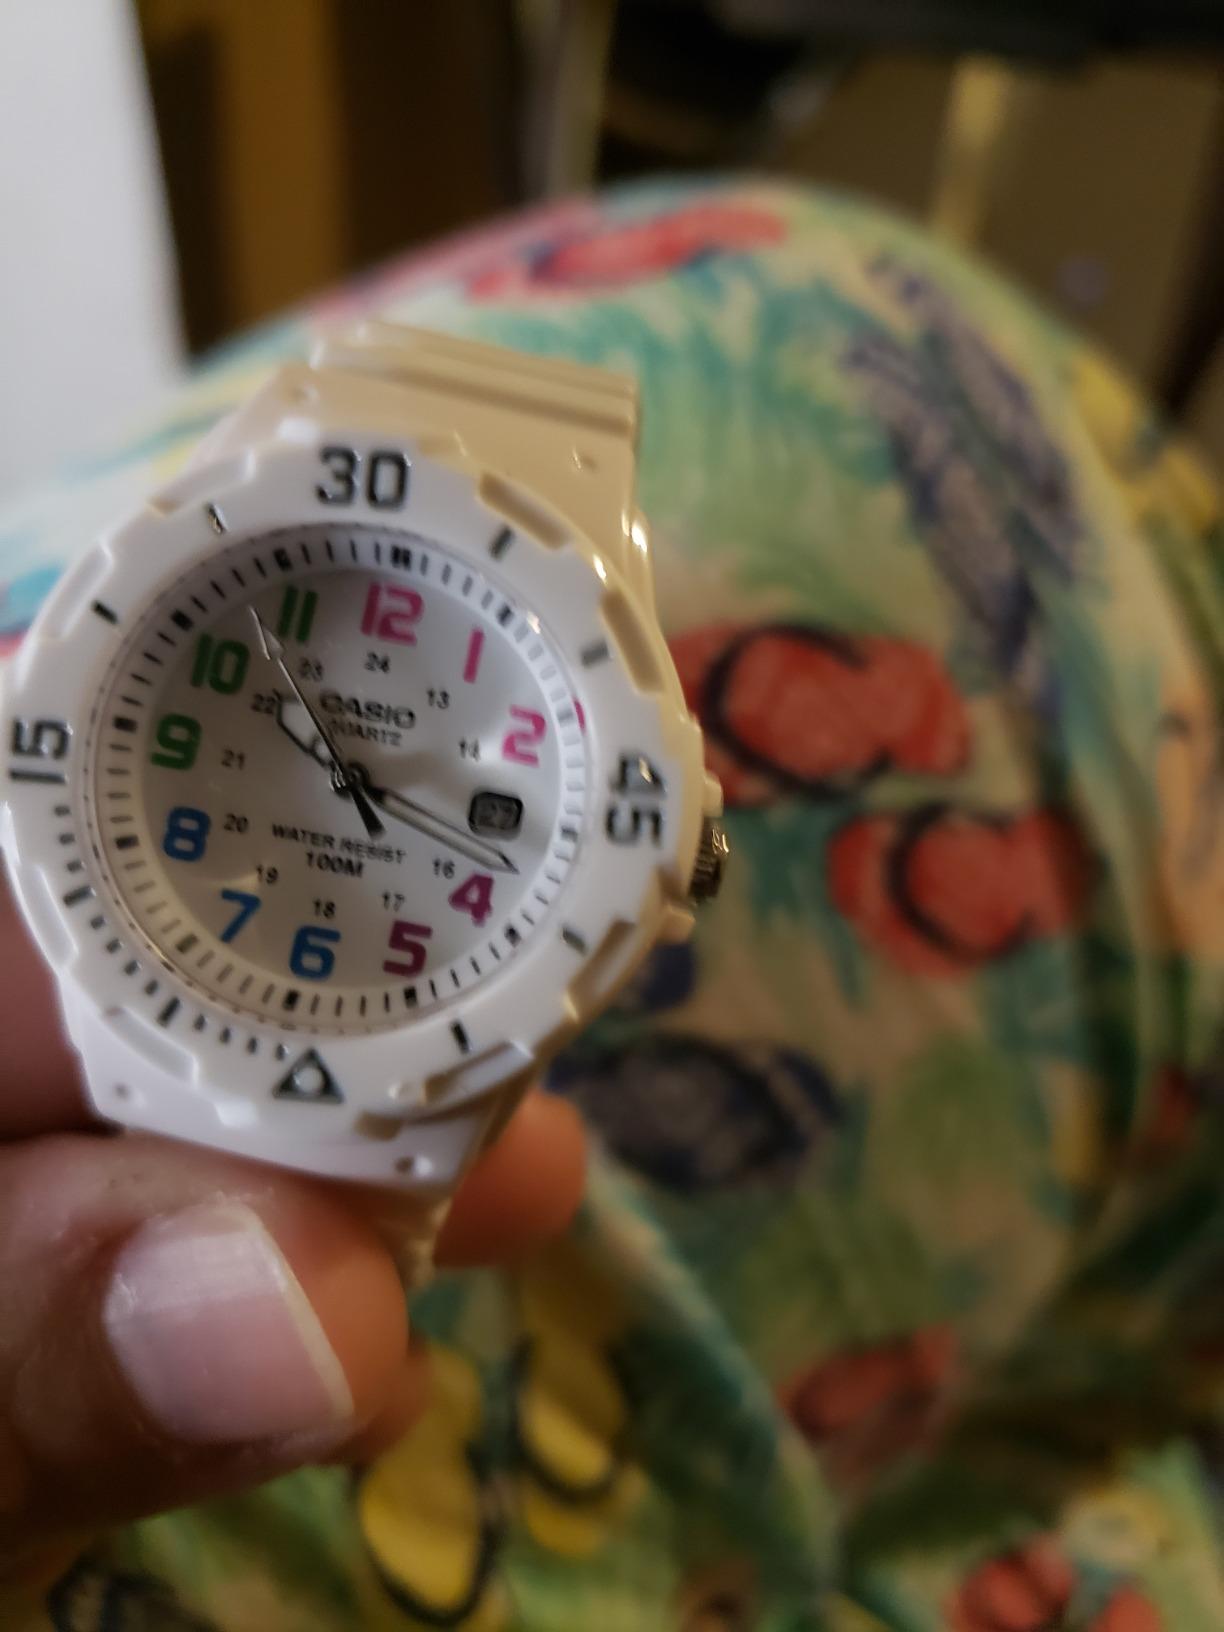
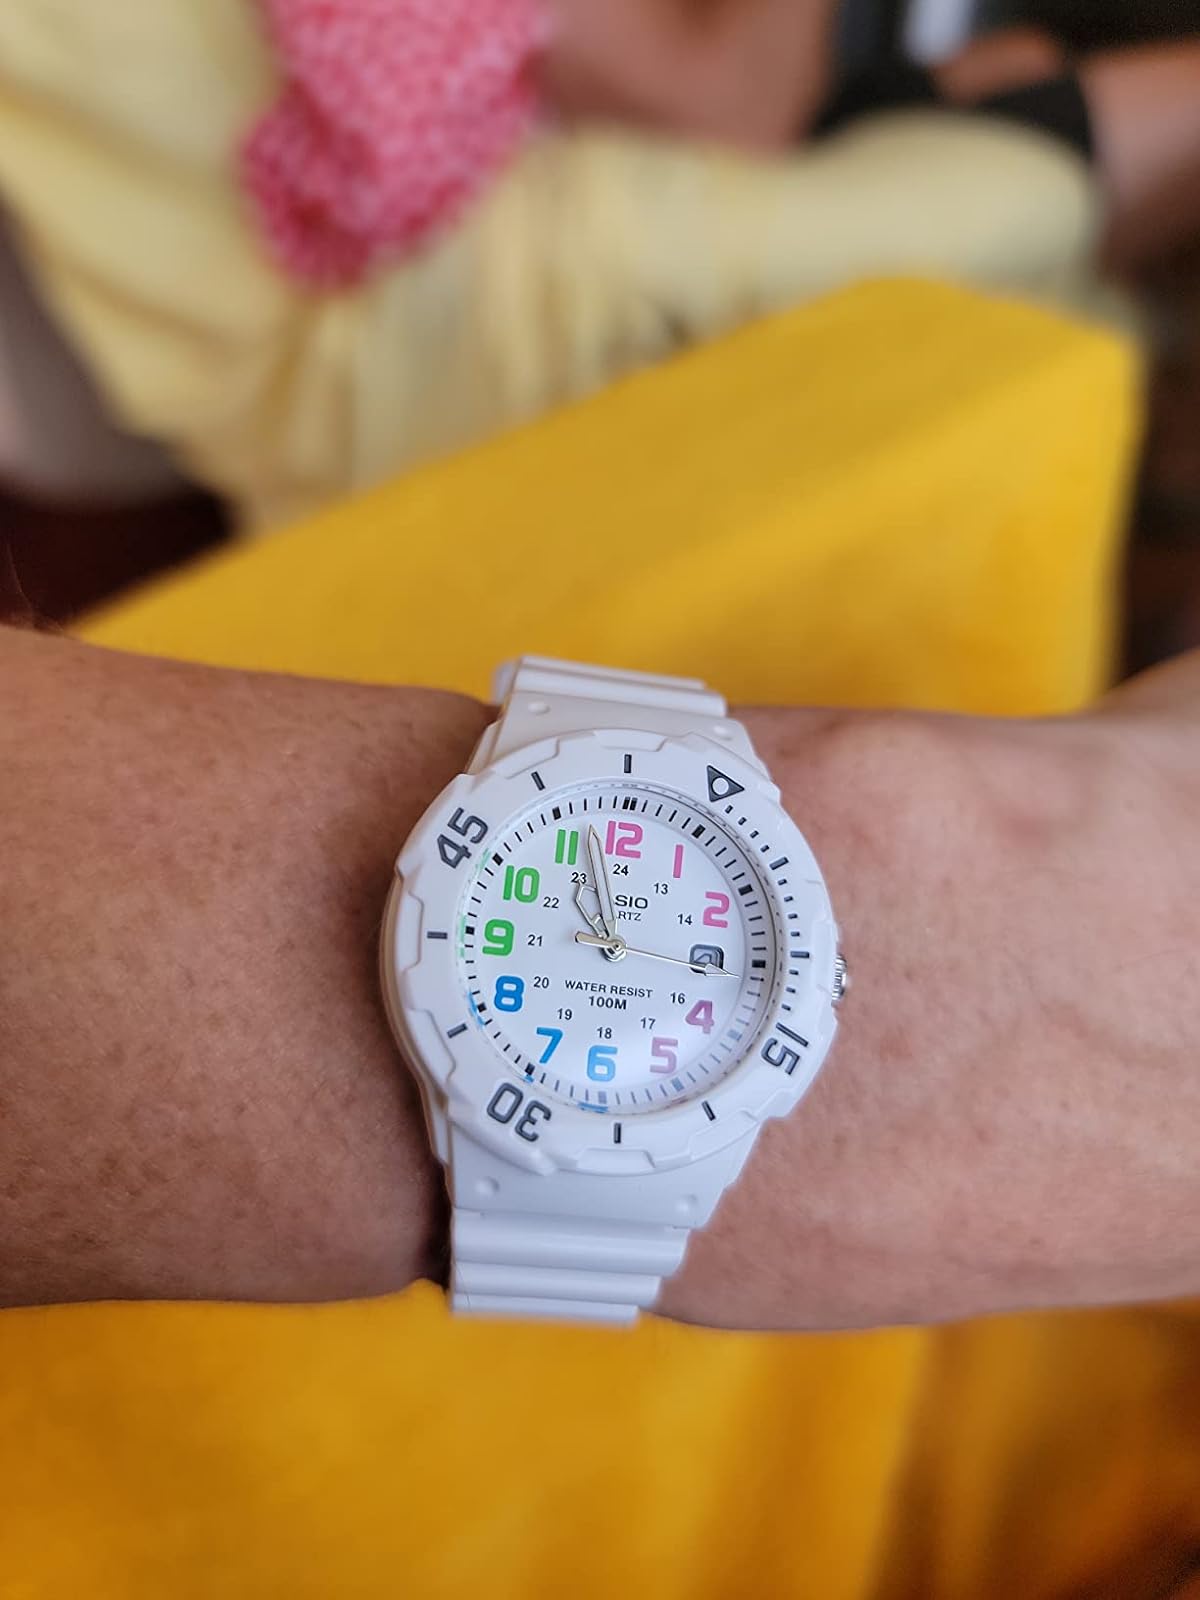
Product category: accessories_watch
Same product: yes